Tom Doerr

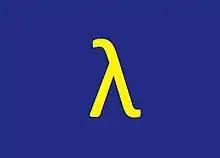
Tom Doerr's lambda

In the days after the Stonewall riots in 1969, Doerr became known as an activist who helped others understand the political implications of their actions.